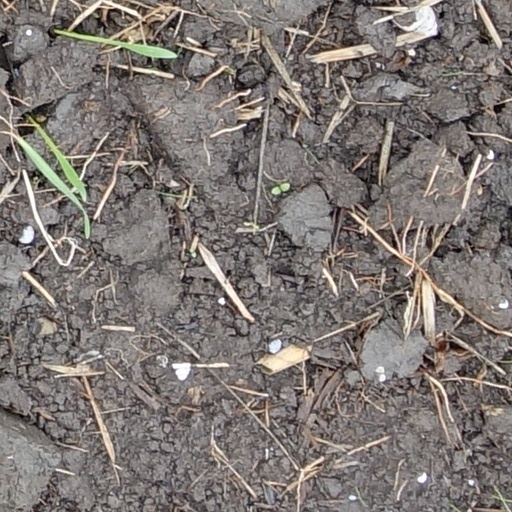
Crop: wheat